Ted Bank

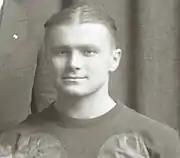
Bank in 1921

After his discharge from the military, Bank enrolled at the University of Michigan in Ann Arbor in 1919. Despite the wartime injury to his knee, Bank tried out for the Wolverines football team. A specially constructed knee brace enabled him to play football, and he played halfback on the freshman football team in 1919. In 1920, Bank started three of Michigan's seven games at quarterback. The Wolverines were undefeated and unscored upon in Bank's three games as the starting quarterback—a 21–0 victory over Tulane, a 14–0 victory over Chicago and a 3–0 victory over Minnesota. Press accounts indicated that he was "responsible in large measure" for Michigan's 14–0 victory over Amos Alonzo Stagg's Chicago Maroons. "The Michigan Alumnus" noted:"For hours after the [Chicago] game was over Michigan students and alumni were singing the praises of Theodore Banks [sic], substitute quarterback. Put into the opening lineup almost at the eleventh hour, because of an injury to Jack Dunn, the little sophomore played the greatest game of the day. His generalship was faultless, his open field running was spectacular and above all he kept up the morale of the team in such a fashion that victory was never in doubt."